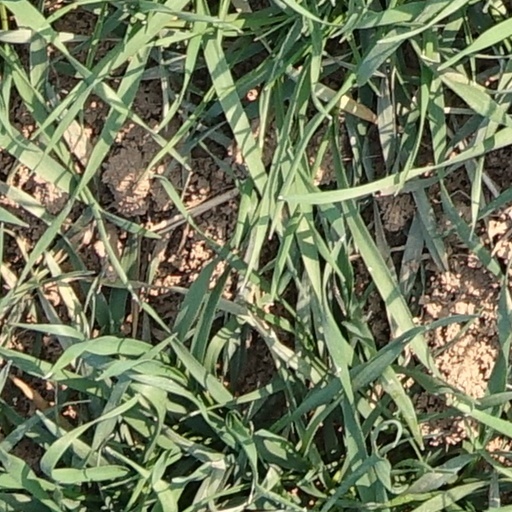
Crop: wheat